Dimitrie Cantemir

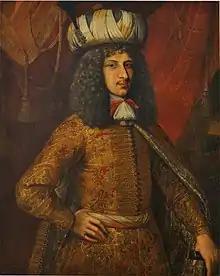
In Ottoman dress

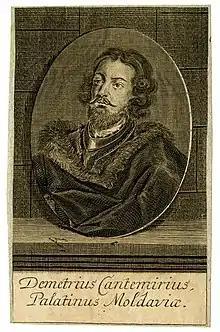
Portrait engraving, about 1710

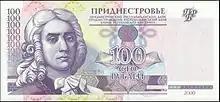
On the 100 Transnistrian ruble note

Dimitrie was born in Silişteni, Moldavia (now Vaslui County, Romania) on 26 October 1673 to Constantin Cantemir and Ana Bantăș. His mother was a learned daughter of a local noble family. In 1685, Constantin was named voivode of Moldavia by its Turkish overlords.